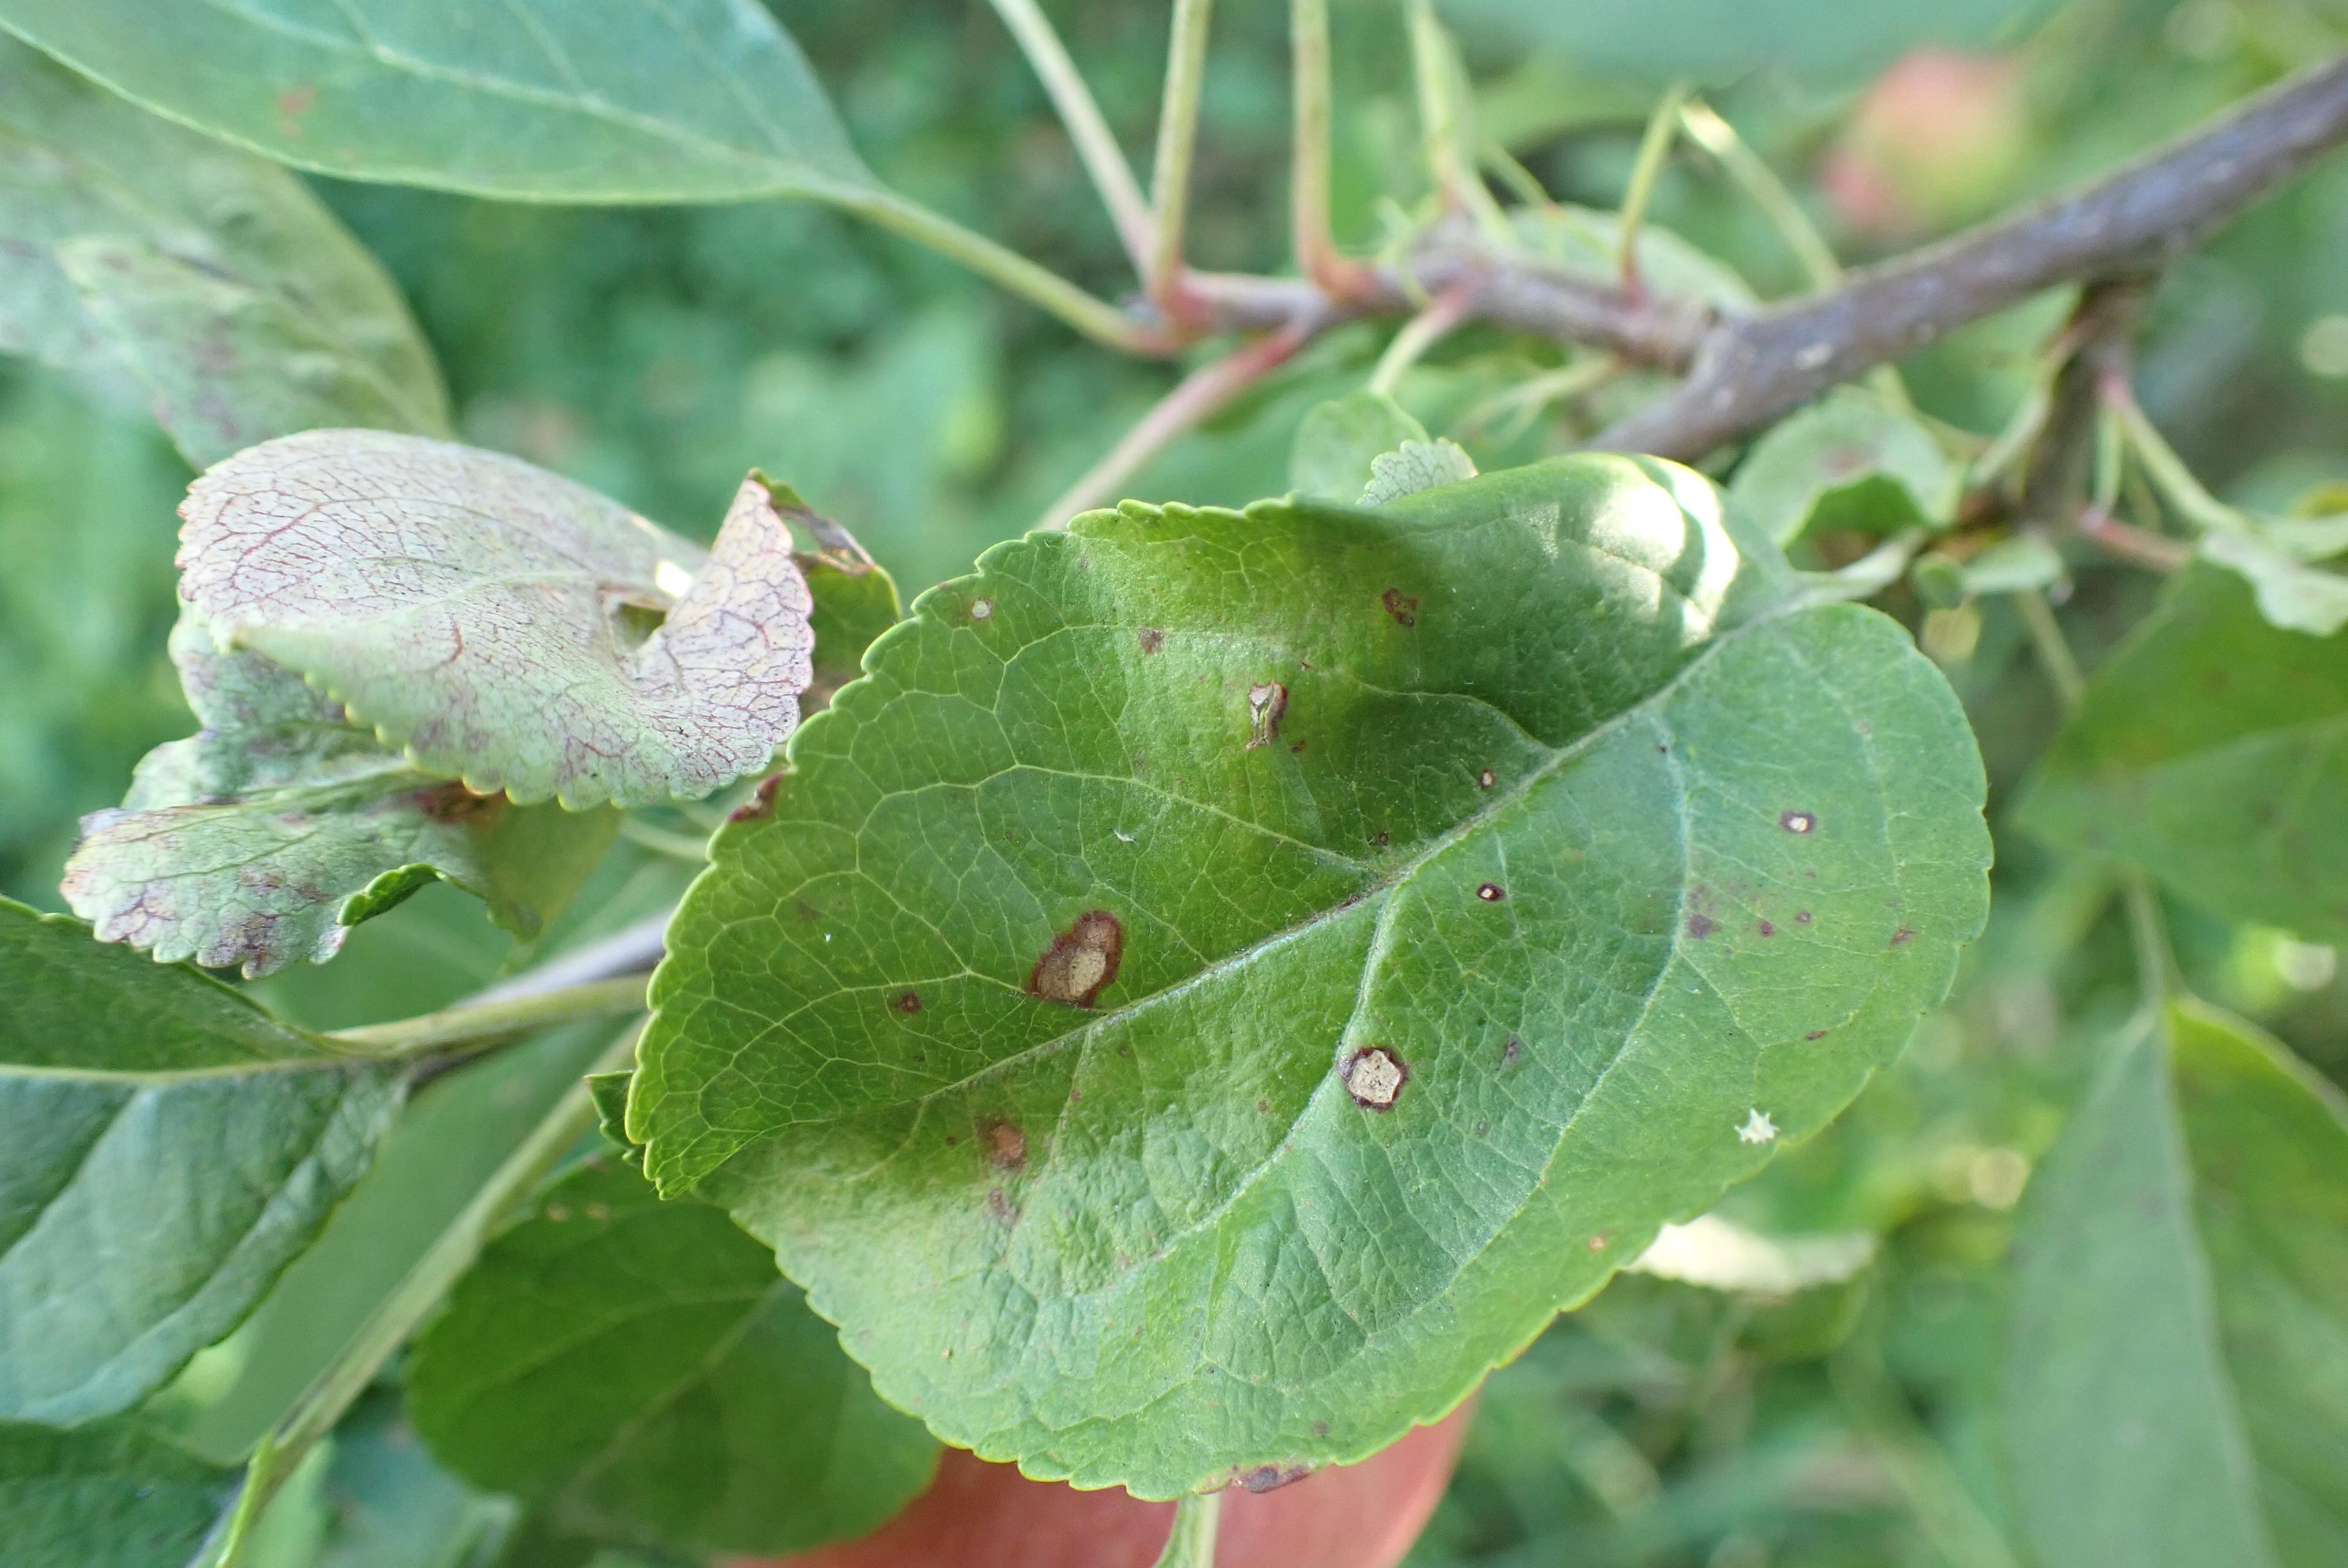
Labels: complex